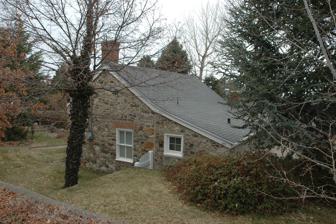
Building: John, Harriet, and Eliza Jennett Duncan House
Country: United States of America
Year built: 1873
United States historic place John Duncan Harriet U.S. National Register of Historic Places Show map of Utah Show map of the United States Location 445 North 400 East, Centerville, Utah Coordinates 40°55′19″N 111°52′21″W / 40.92194°N 111.87250°W / 40.92194; -111.87250 Area less than one acre Built c.1873 Built by Charles Duncan and John Duncan MPS Centerville MPS NRHP reference No. 97001312 Added to NRHP November 17, 1997 The John, Harriet, and Eliza Jennett Duncan House , at 445 N. 400 East in Centerville, Utah was built around 1873.  It was listed on the National Register of Historic Places in 1997. It is a stone house probably built around 1873, probably by Charles Duncan (stonemason) (1823-1891) and son John Samuel Duncan.  Charles was a Scottish-born stonemason who helped build the Salt Lake Temple during the 1863-67 portion of its construction. "In 1852 the entire family sailed across the ocean on the Kennebec ; arriving in the Salt Lake valley in September 1853.6 When the Duncans first arrived in Utah they lived with friends in Centerville for a brief time. Charles soon purchased land in Kaysville, and he moved the family there in the spring of 1854. Charles built a log cabin where his twin sons, John Samuel and Charles Jr., were born on May 22. The crops failed, and the family returned to Centerville in July. Word of Charles skill as a stonemason spread quickly; he was hired to build homes throughout the Centerville and Farmington area. Charles' career in masonry spanned from 1853 to 1891. Charles taught the trade to his three sons, John, Charles and Archibald. Most of the early rock buildings and culverts in South Davis County were built by the Duncans. Additionally, Charles worked for many years cutting stone for the Salt Lake City L.D.S. Temple which was constructed during 1863-67. A common, 'trademark' feature of the rock homes built by the Duncans is frequent use of quoins made from granite or sandstone. Charles brought back to Centerville pieces of stone which had been discarded or deemed unsuitable for the L.D.S. Temple. He used these stones to add decoration, as well as religious symbolism, to the residences in Centerville. Charles and his wife Margaret lived in the seven room stone house at 558 N. 340 E. with his son Archibald.7 Charles passed away in April 1891.8 John Samuel worked with his father, Charles Duncan, in building the Classical style stone house c.1873. It reportedly was originally one large room with the adobe interior partitions added later. John bought the house from his father in 1888. According to the 1880 census records, John, age 26, lived with Harriet (Hattie) M., age 22, his wife, and Hattie M., age 2, and George W(alter) age 4/12, his two children, presumably in this house. In 1900 he was living with Eliza Jennett (Jennie), his second wife, and two children, Walter and Erma. Eliza Jennett was born in 1864 and died in August 1918. It appears that Harriet died prior to John's marriage to Eliza Jennett, however, it is unknown.9 In 1926 this house was sold to Harold Duncan, a son of John and Eliza Jennett born in 190410 . Little is known about Harold. The house was then sold to John and Harriet's son, George Walter, in ...." Does it have Saltbox architecture , see Category:Saltbox architecture in Utah "The house is built of local stone which the pioneers of Centerville called 'mountain rock'.2 A brick chimney pierces the roof peak at the east end. There are asphalt shingles on the roof and there is a simple wood soffit and fascia. The facade of the house, or south elevation, is symmetrical with a door in the center and matching wood, two-over-two double hung windows on either side. The door and windows are constructed with sandstone lintels; there are sandstone and granite quoins on all four corners and on the corners of the north shed roof addition. The front porch is not covered, consisting only of a concrete slab at the threshold which is approximately eight inches high. There is a shed addition to the rear, or north, which was built very soon after the main block of the home. The shed roof extends out from the eaves of the main building, giving the house the appearance of a saltbox type residence. This addition contains a bathroom and a kitchen, and has a brick chimney at the west end." Other structures on the site include a second contributing building , located directly to the north of the main house, which was reportedly the first house here.  It is a one-room rock building.  Also a carport/open garage was added in 1932.  And a rock-built shed/storage addition to its west has stonework not matching the Duncans', and was apparently built by a different mason. References